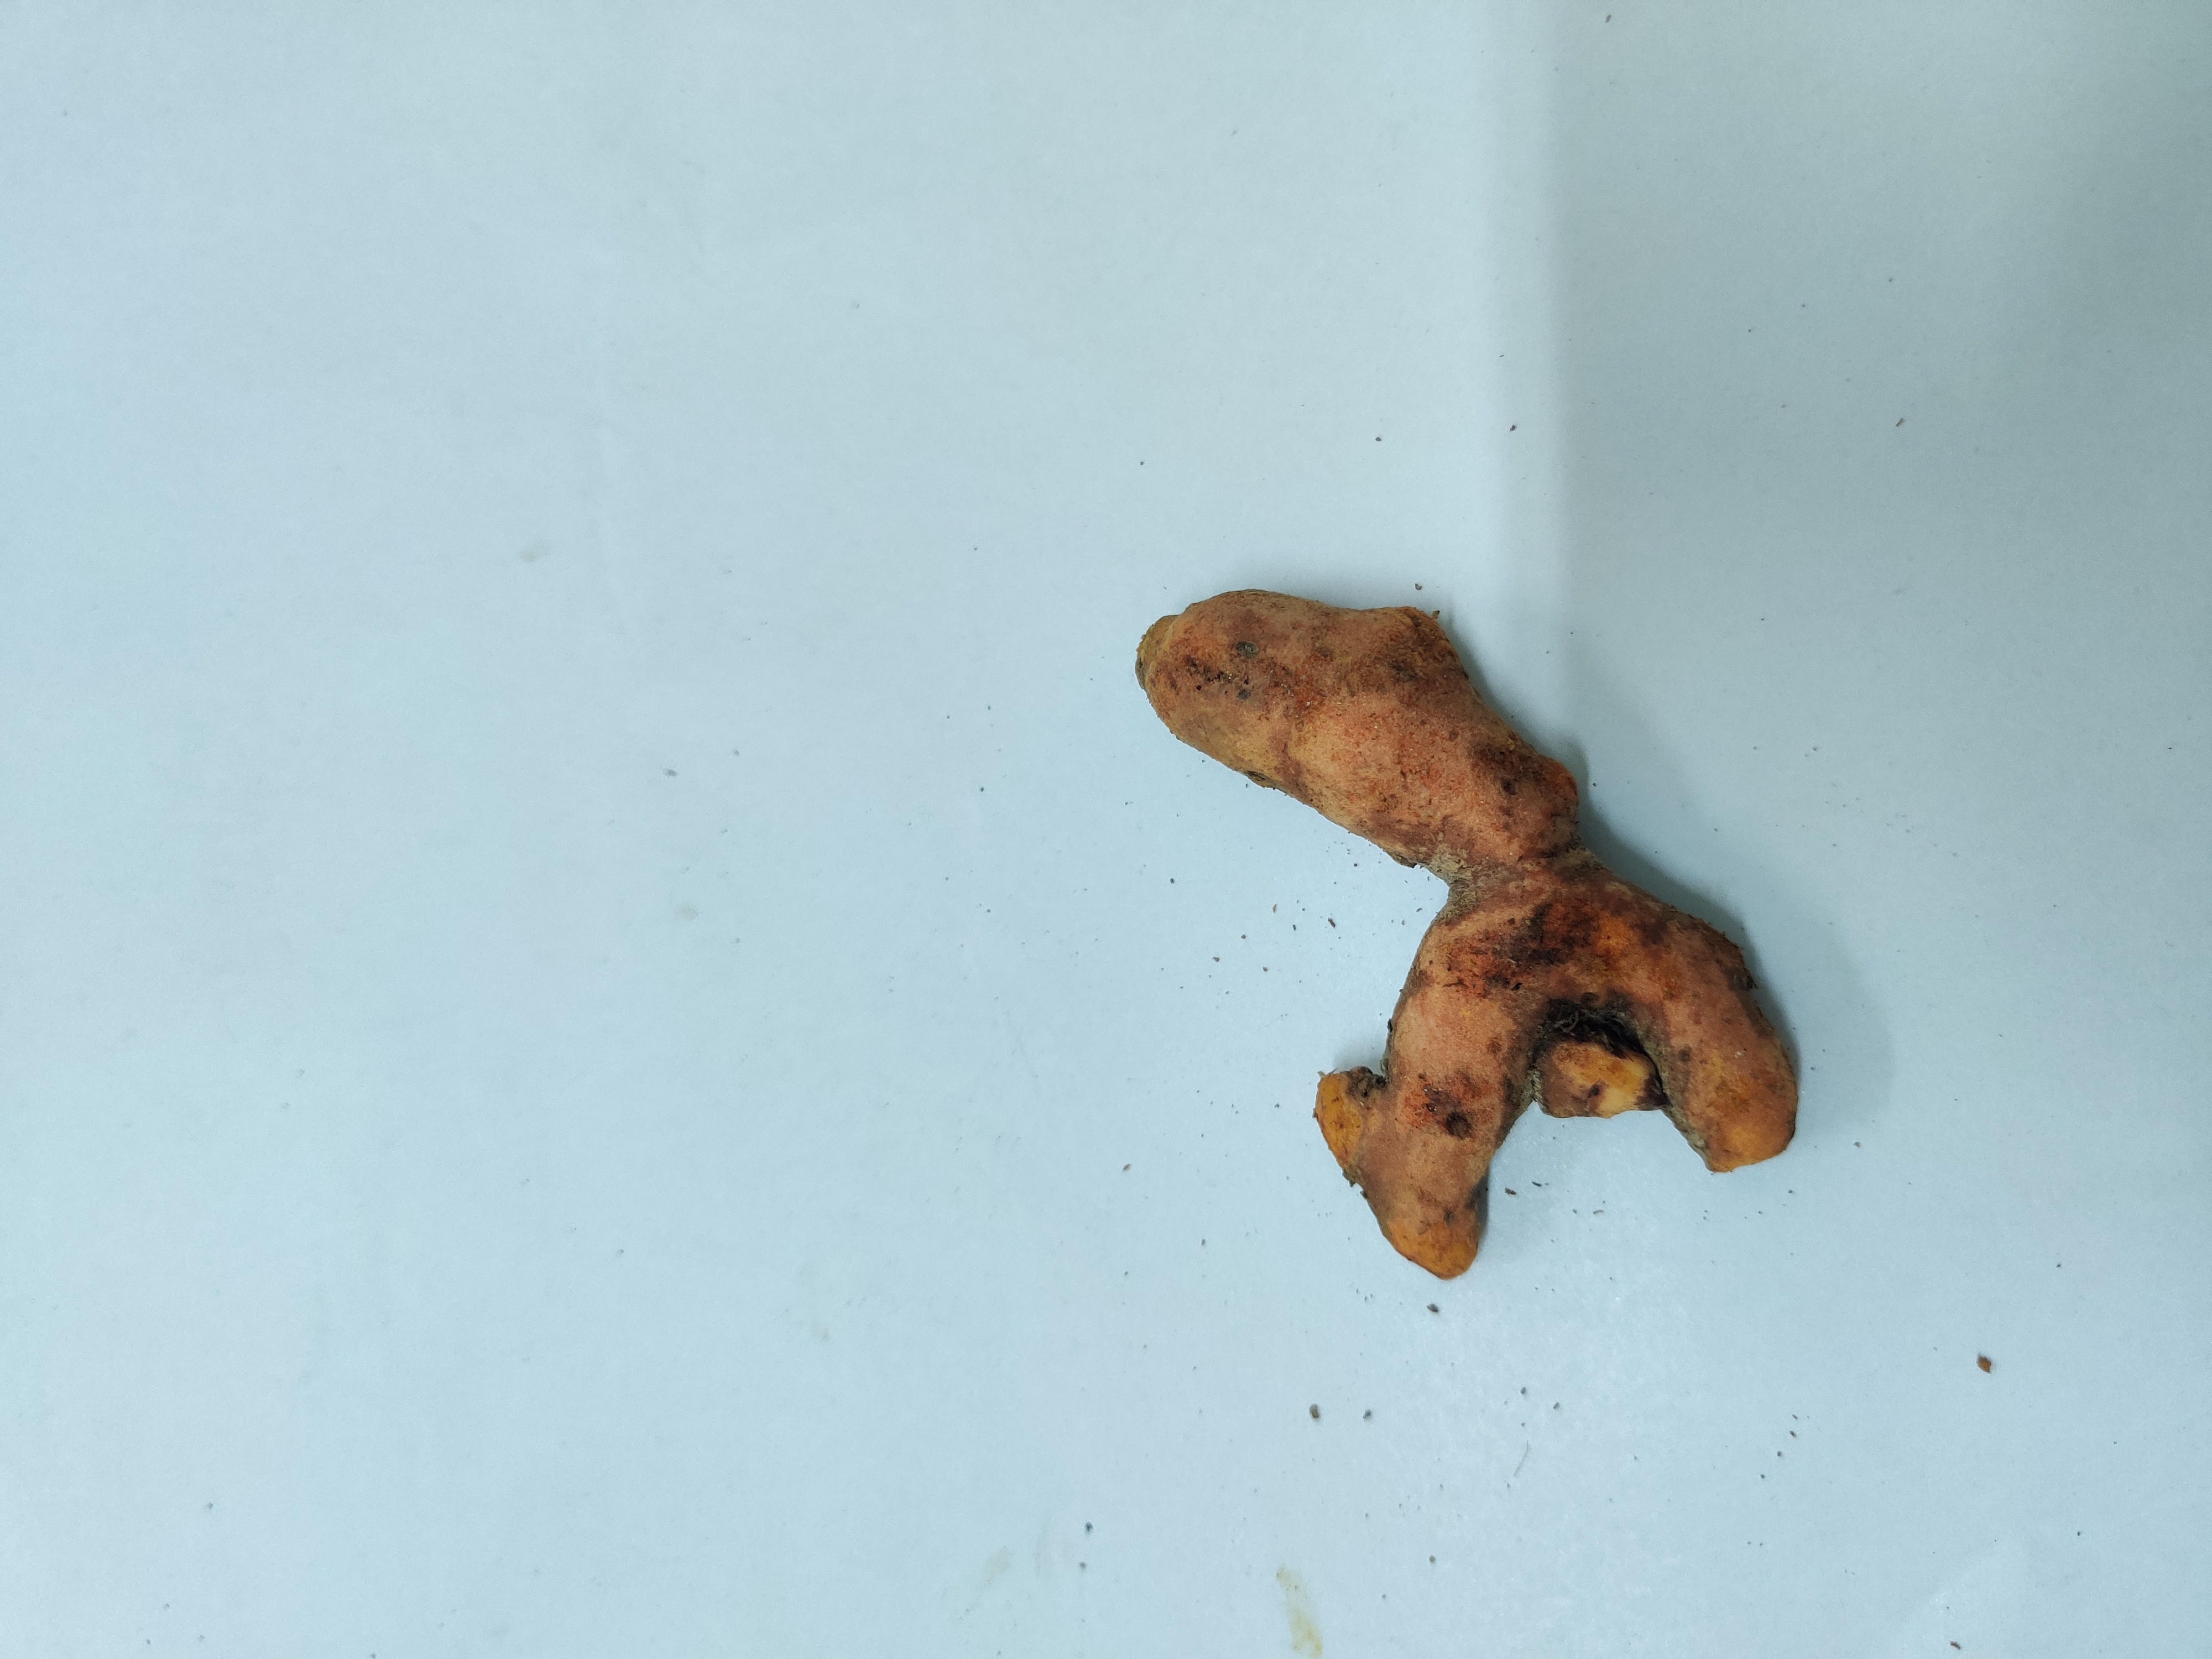
Crop: Turmeric
Condition: Fresh